Caramel apple

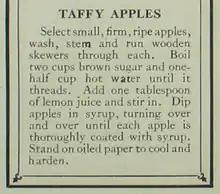
An early candy apple recipe from a 1923 book on children's parties. The recipe uses a brown sugar caramel glaze.

Hunter's Candy in Moscow, Idaho began selling caramel apples in 1936. Hard-coated candy apples had been around since the late 19th century, but Hunter's Candy created a new treat by coating the apples with their caramel. During World War II, these apples were shipped overseas to soldiers in Korea, Japan, and England.